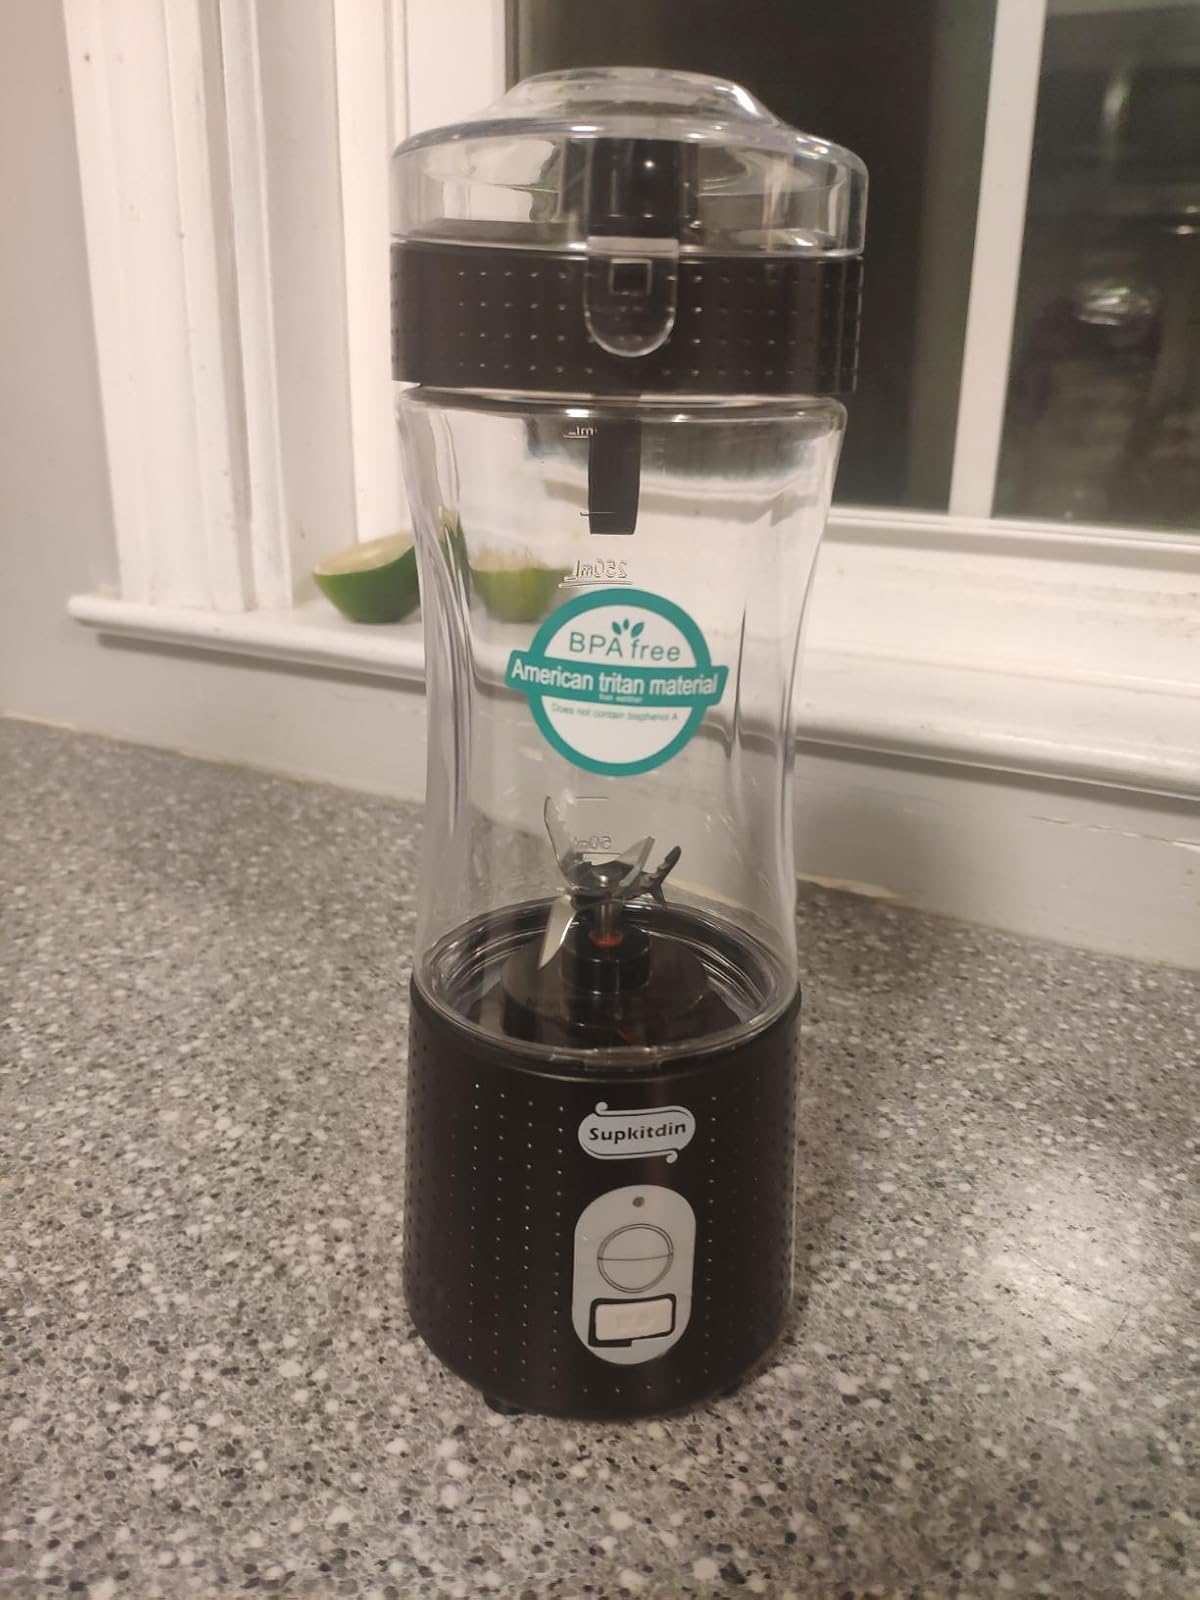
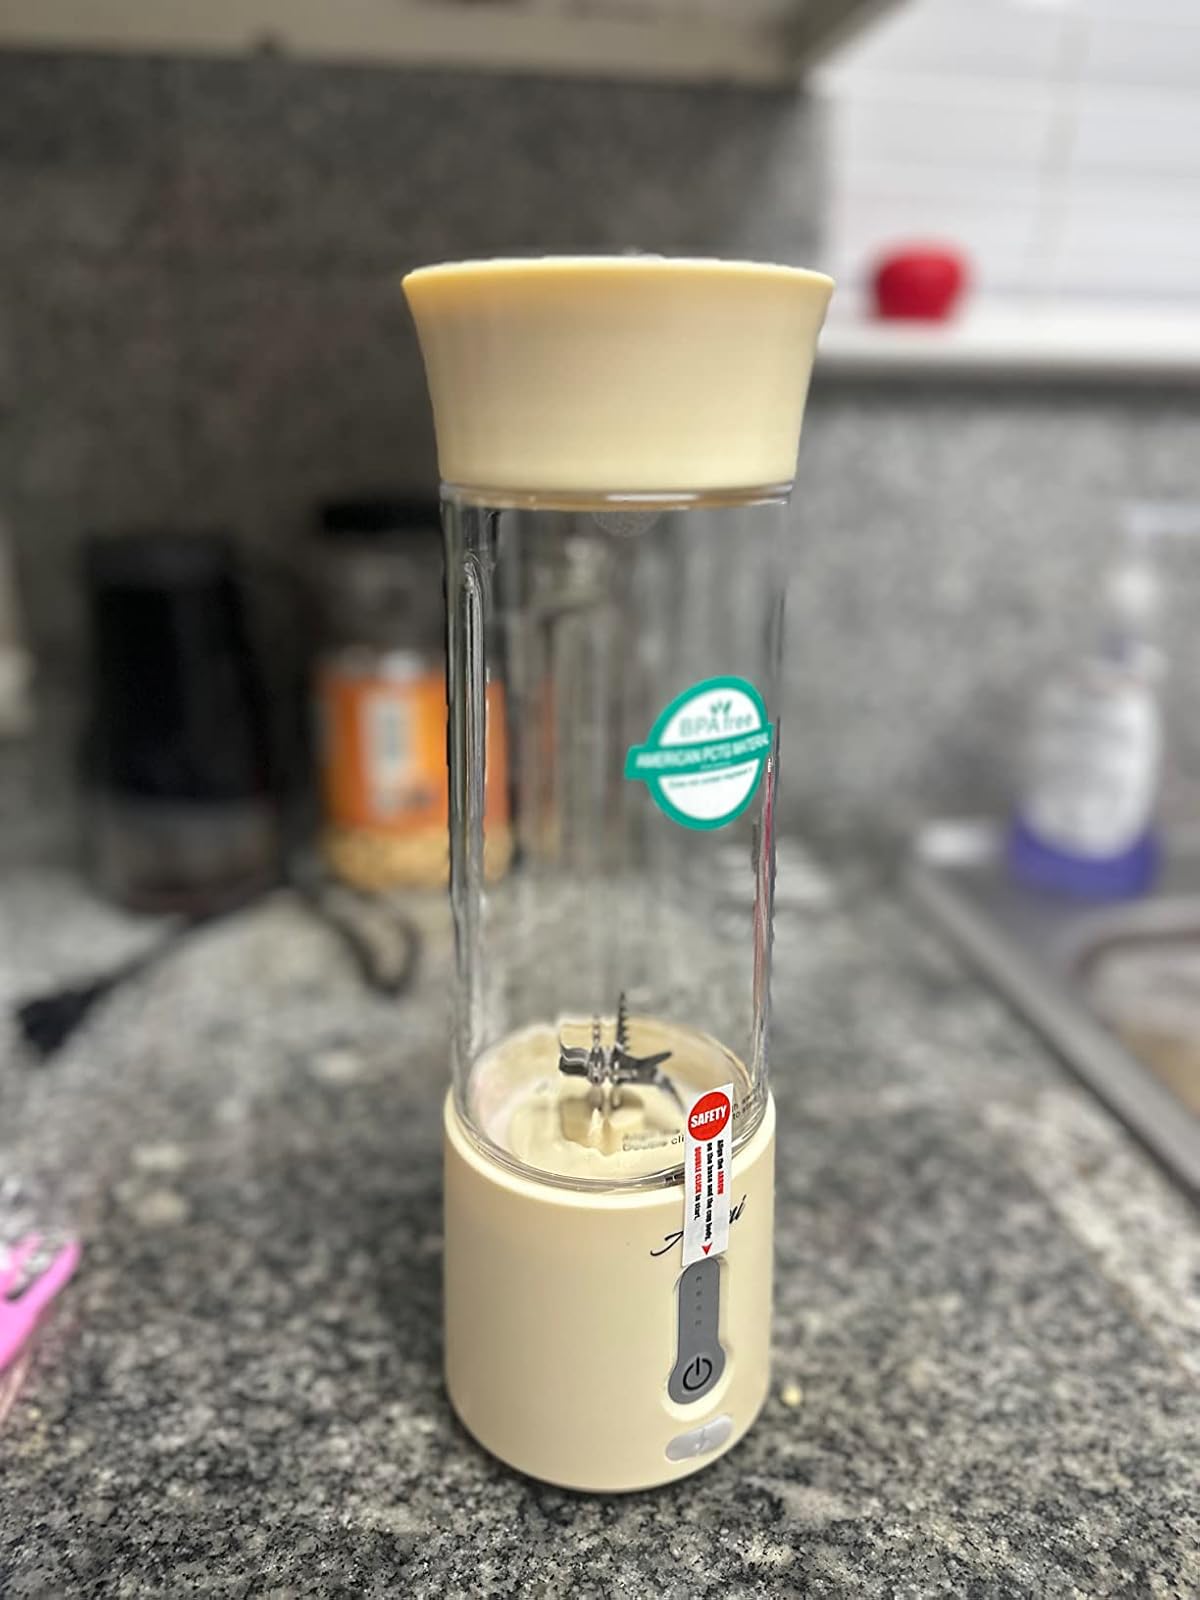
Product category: items_blender
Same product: no